Dragonfly

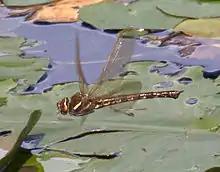
Brown hawker, "Aeshna grandis" in flight: The hindwings are about 90° out of phase with the forewings at this instant, suggesting fast flight.

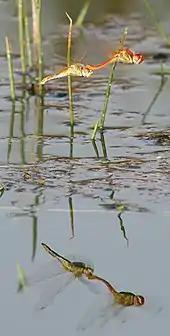
Red-veined darters ("Sympetrum fonscolombii") in mate guarding position with male above clasping the female behind the neck

Dragonflies are hemimetabolous insects; they do not have a pupal stage and undergo an incomplete metamorphosis with a series of nymphal stages from which the adult emerges. Eggs laid inside plant tissues are usually shaped like grains of rice, while other eggs are the size of a pinhead, ellipsoidal, or nearly spherical. A clutch may have as many as 1500 eggs, and they take about a week to hatch into aquatic nymphs or naiads which moult between six and 15 times (depending on species) as they grow. Most of a dragonfly's life is spent as a nymph, beneath the water's surface. The nymph extends its hinged labium (a toothed mouthpart similar to a lower mandible, which is sometimes termed as a "mask" as it is normally folded and held before the face) that can extend forward and retract rapidly to capture prey such as mosquito larvae, tadpoles, and small fish. They breathe through gills in their rectum, and can rapidly propel themselves by suddenly expelling water through the anus. Some naiads, such as the later stages of "Antipodophlebia asthenes", hunt on land.